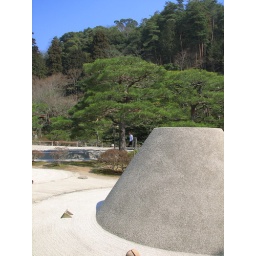
This mound of either sand or rock was in the middle of the garden facing the pavilion. Rather interesting.